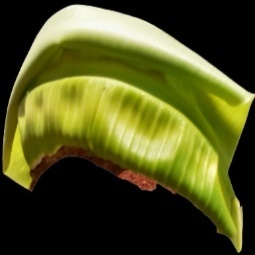
Label: Calcium